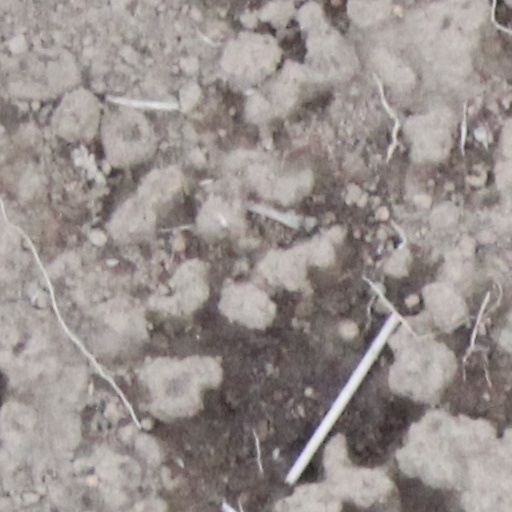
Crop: wheat